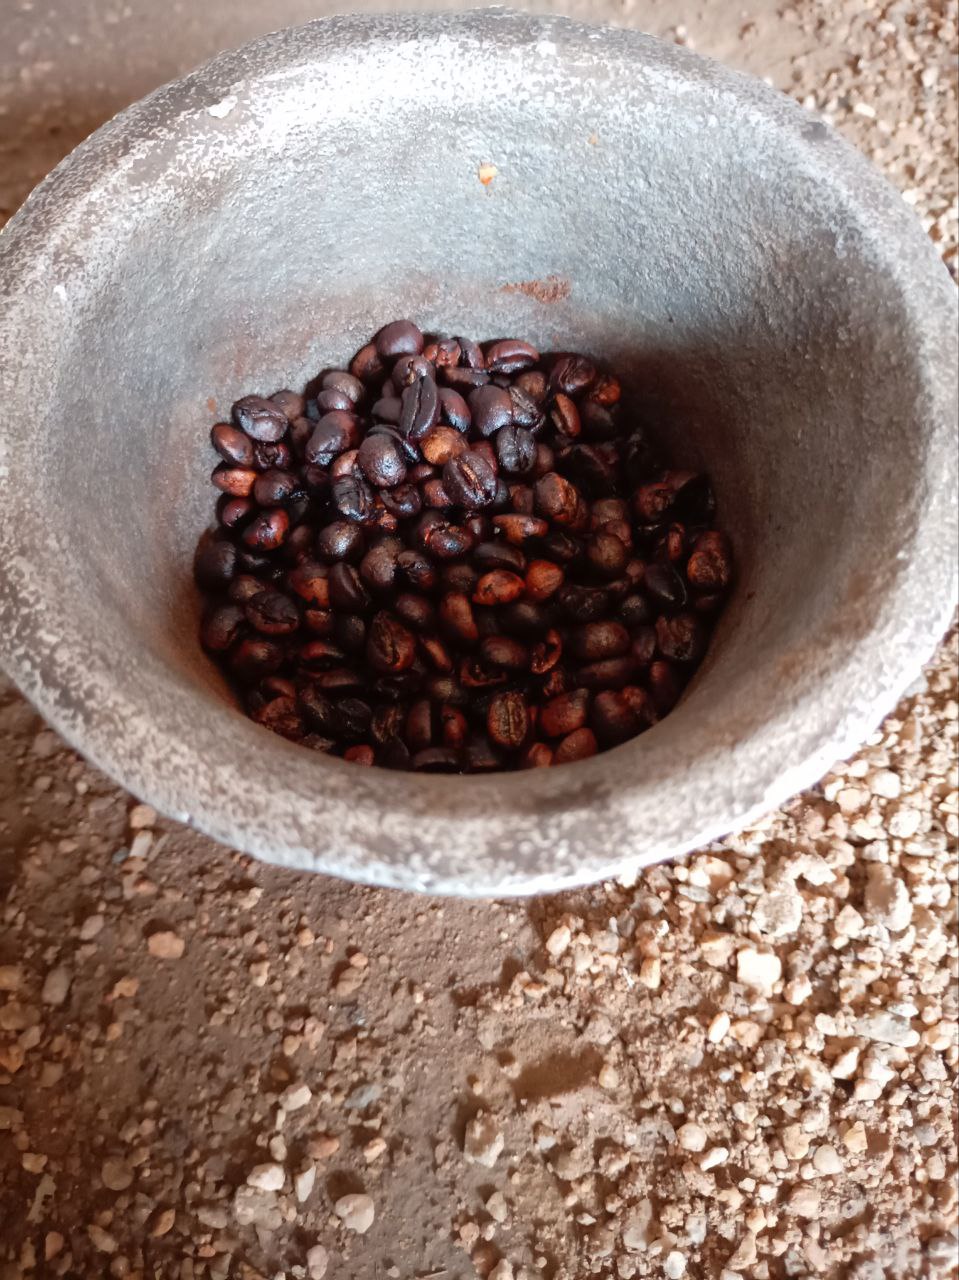
الوصف بالفصحى: حبوب القهوة المحمصة موضوعة داخل إناء الطحن
الوصف بالعامية السودانية: بن مدقوق في فندق
التصنيف: Food & Drinks